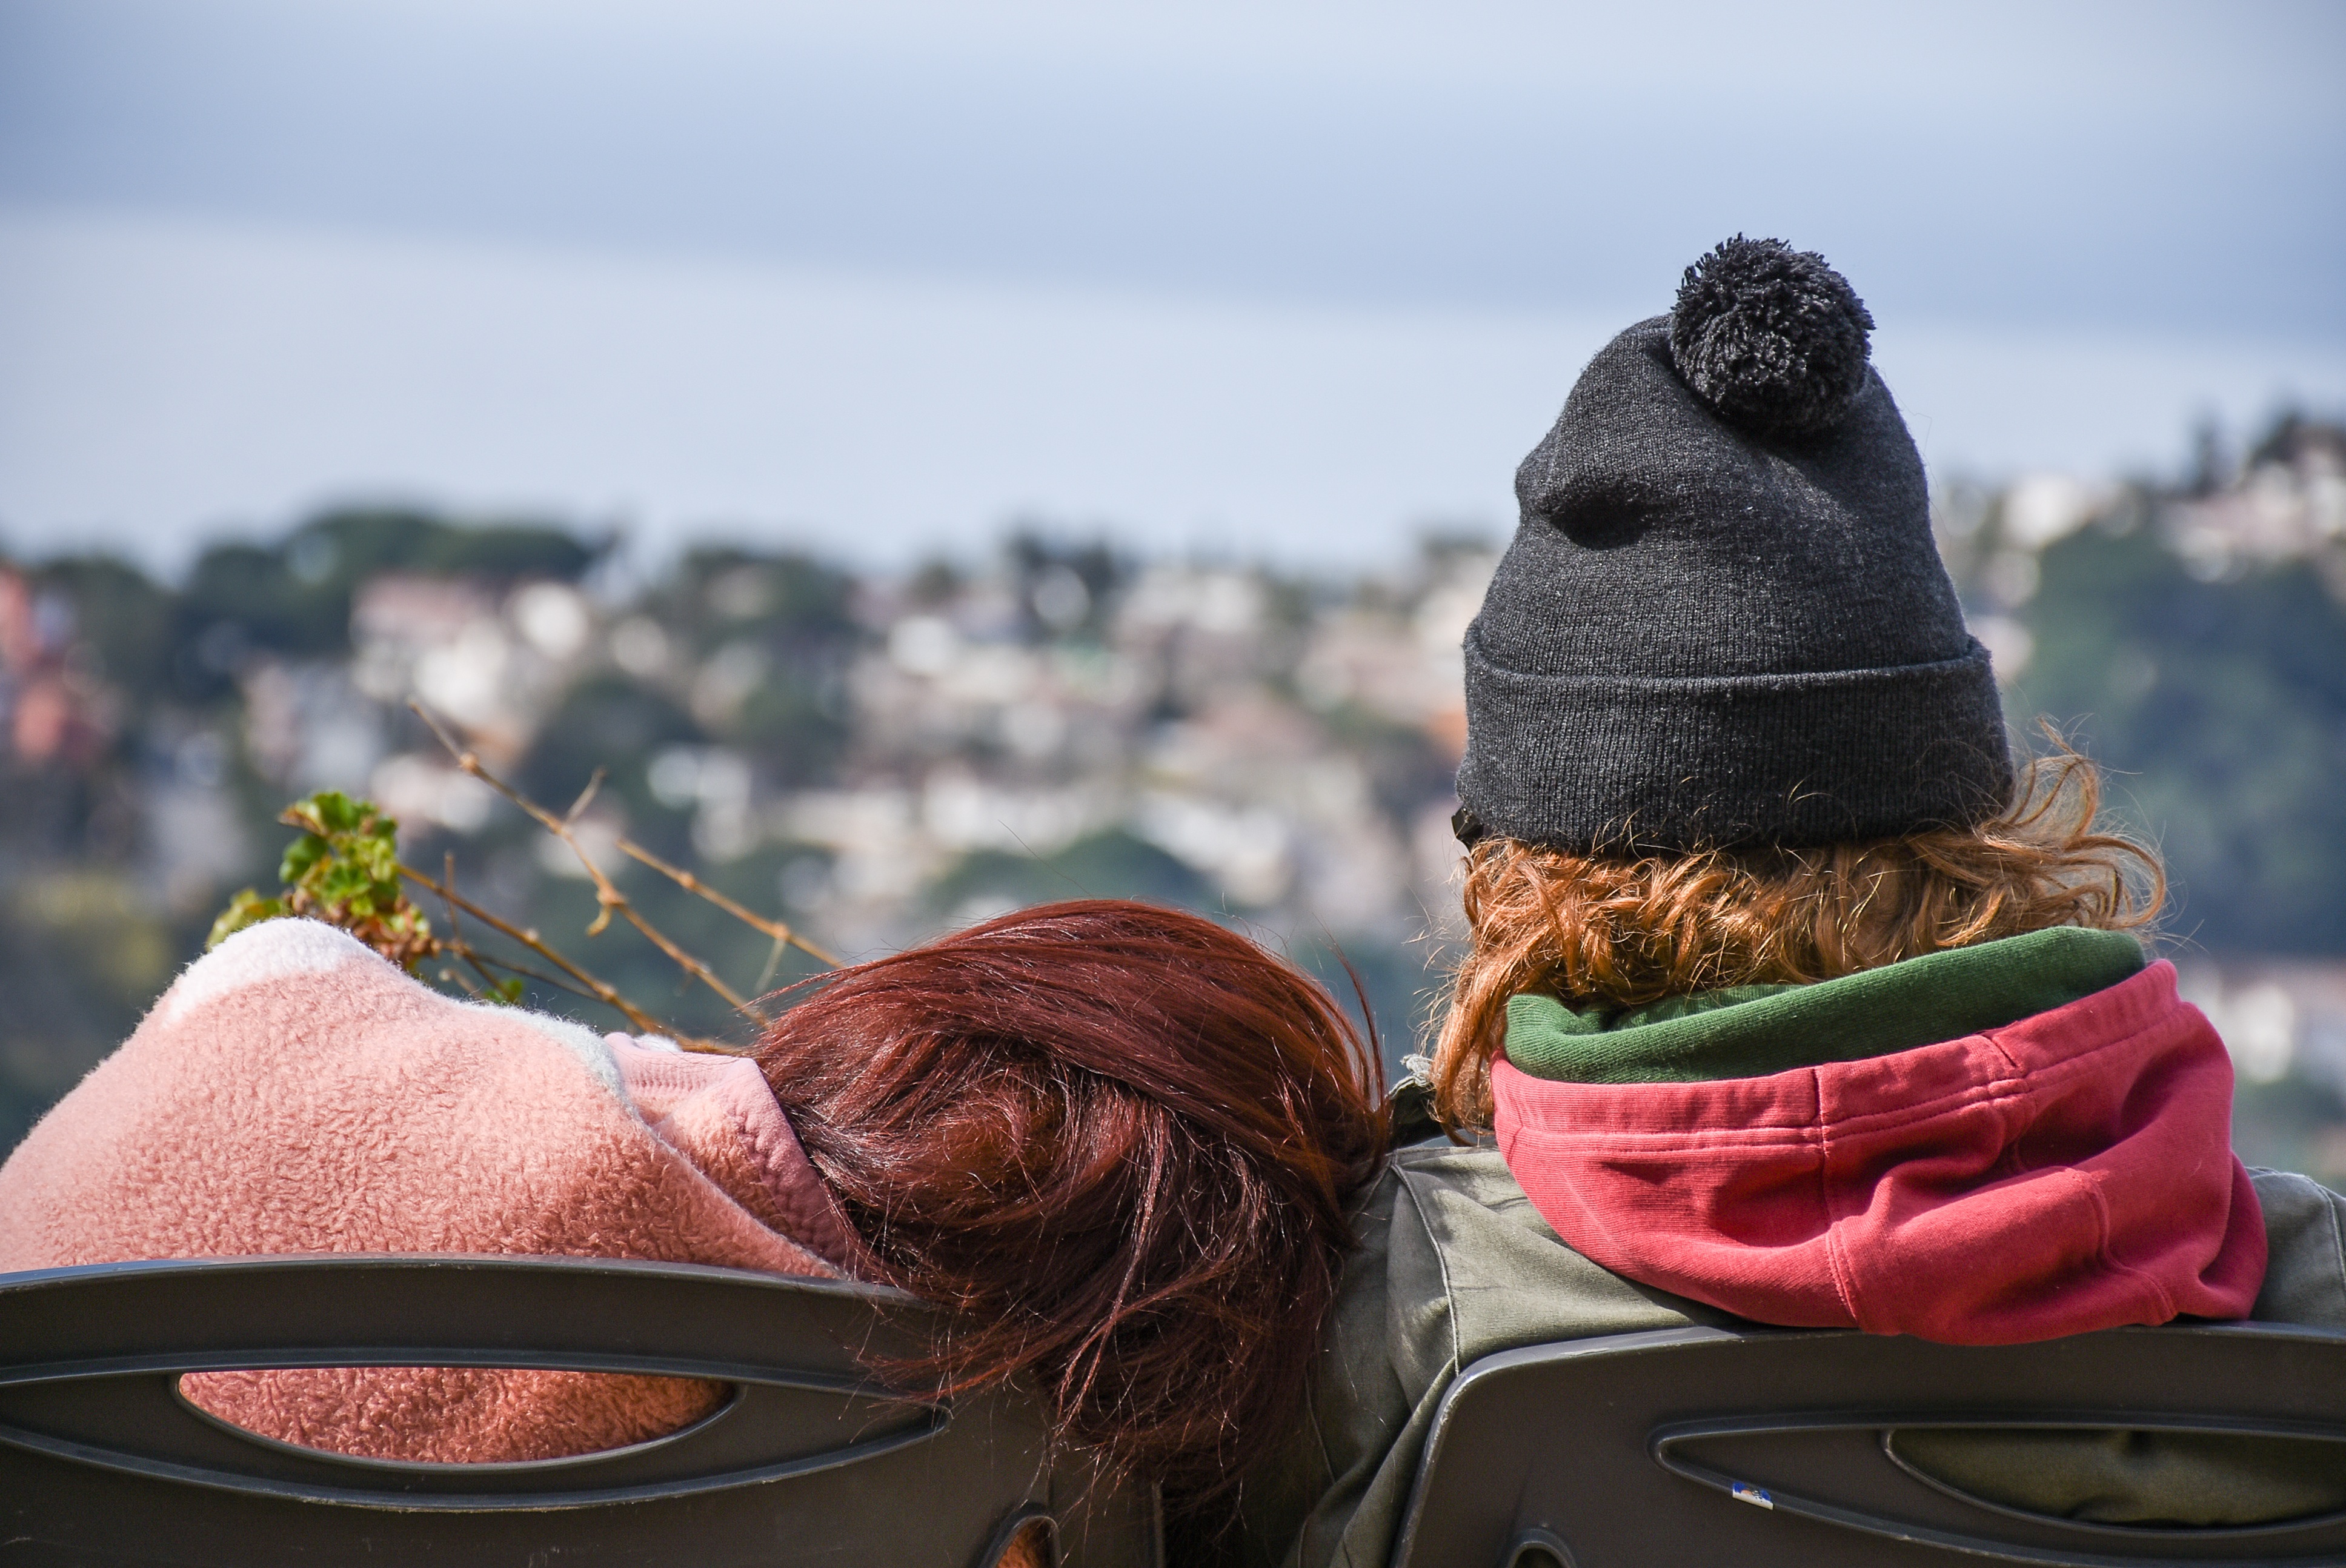
morning, flower, spring, color, temple, sense